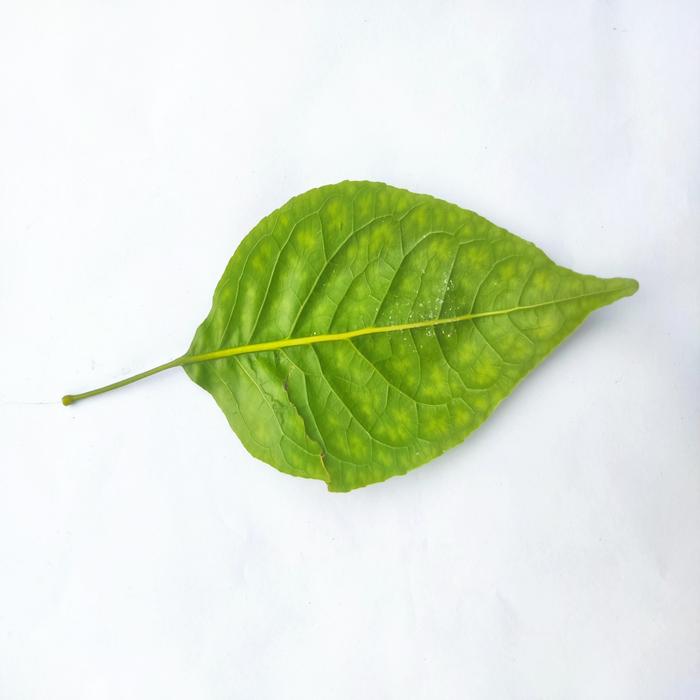
Crop: Aegle Marmelos
Leaf condition: Leaf_Spot